History of religion in the United States

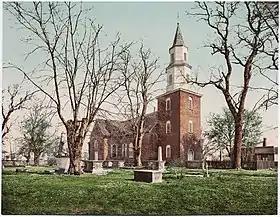
The Bruton Parish Church in Williamsburg. Government and college officials in the capital at Williamsburg were required to attend services at this Anglican church.

When the elected assembly, the House of Burgesses, was established in 1619, it enacted religious laws that made Virginia highly favor Anglicanism. It passed a law in 1632 requiring that there be a "uniformitie throughout this colony both in substance and circumstance to the cannons and constitution of the Church of England."